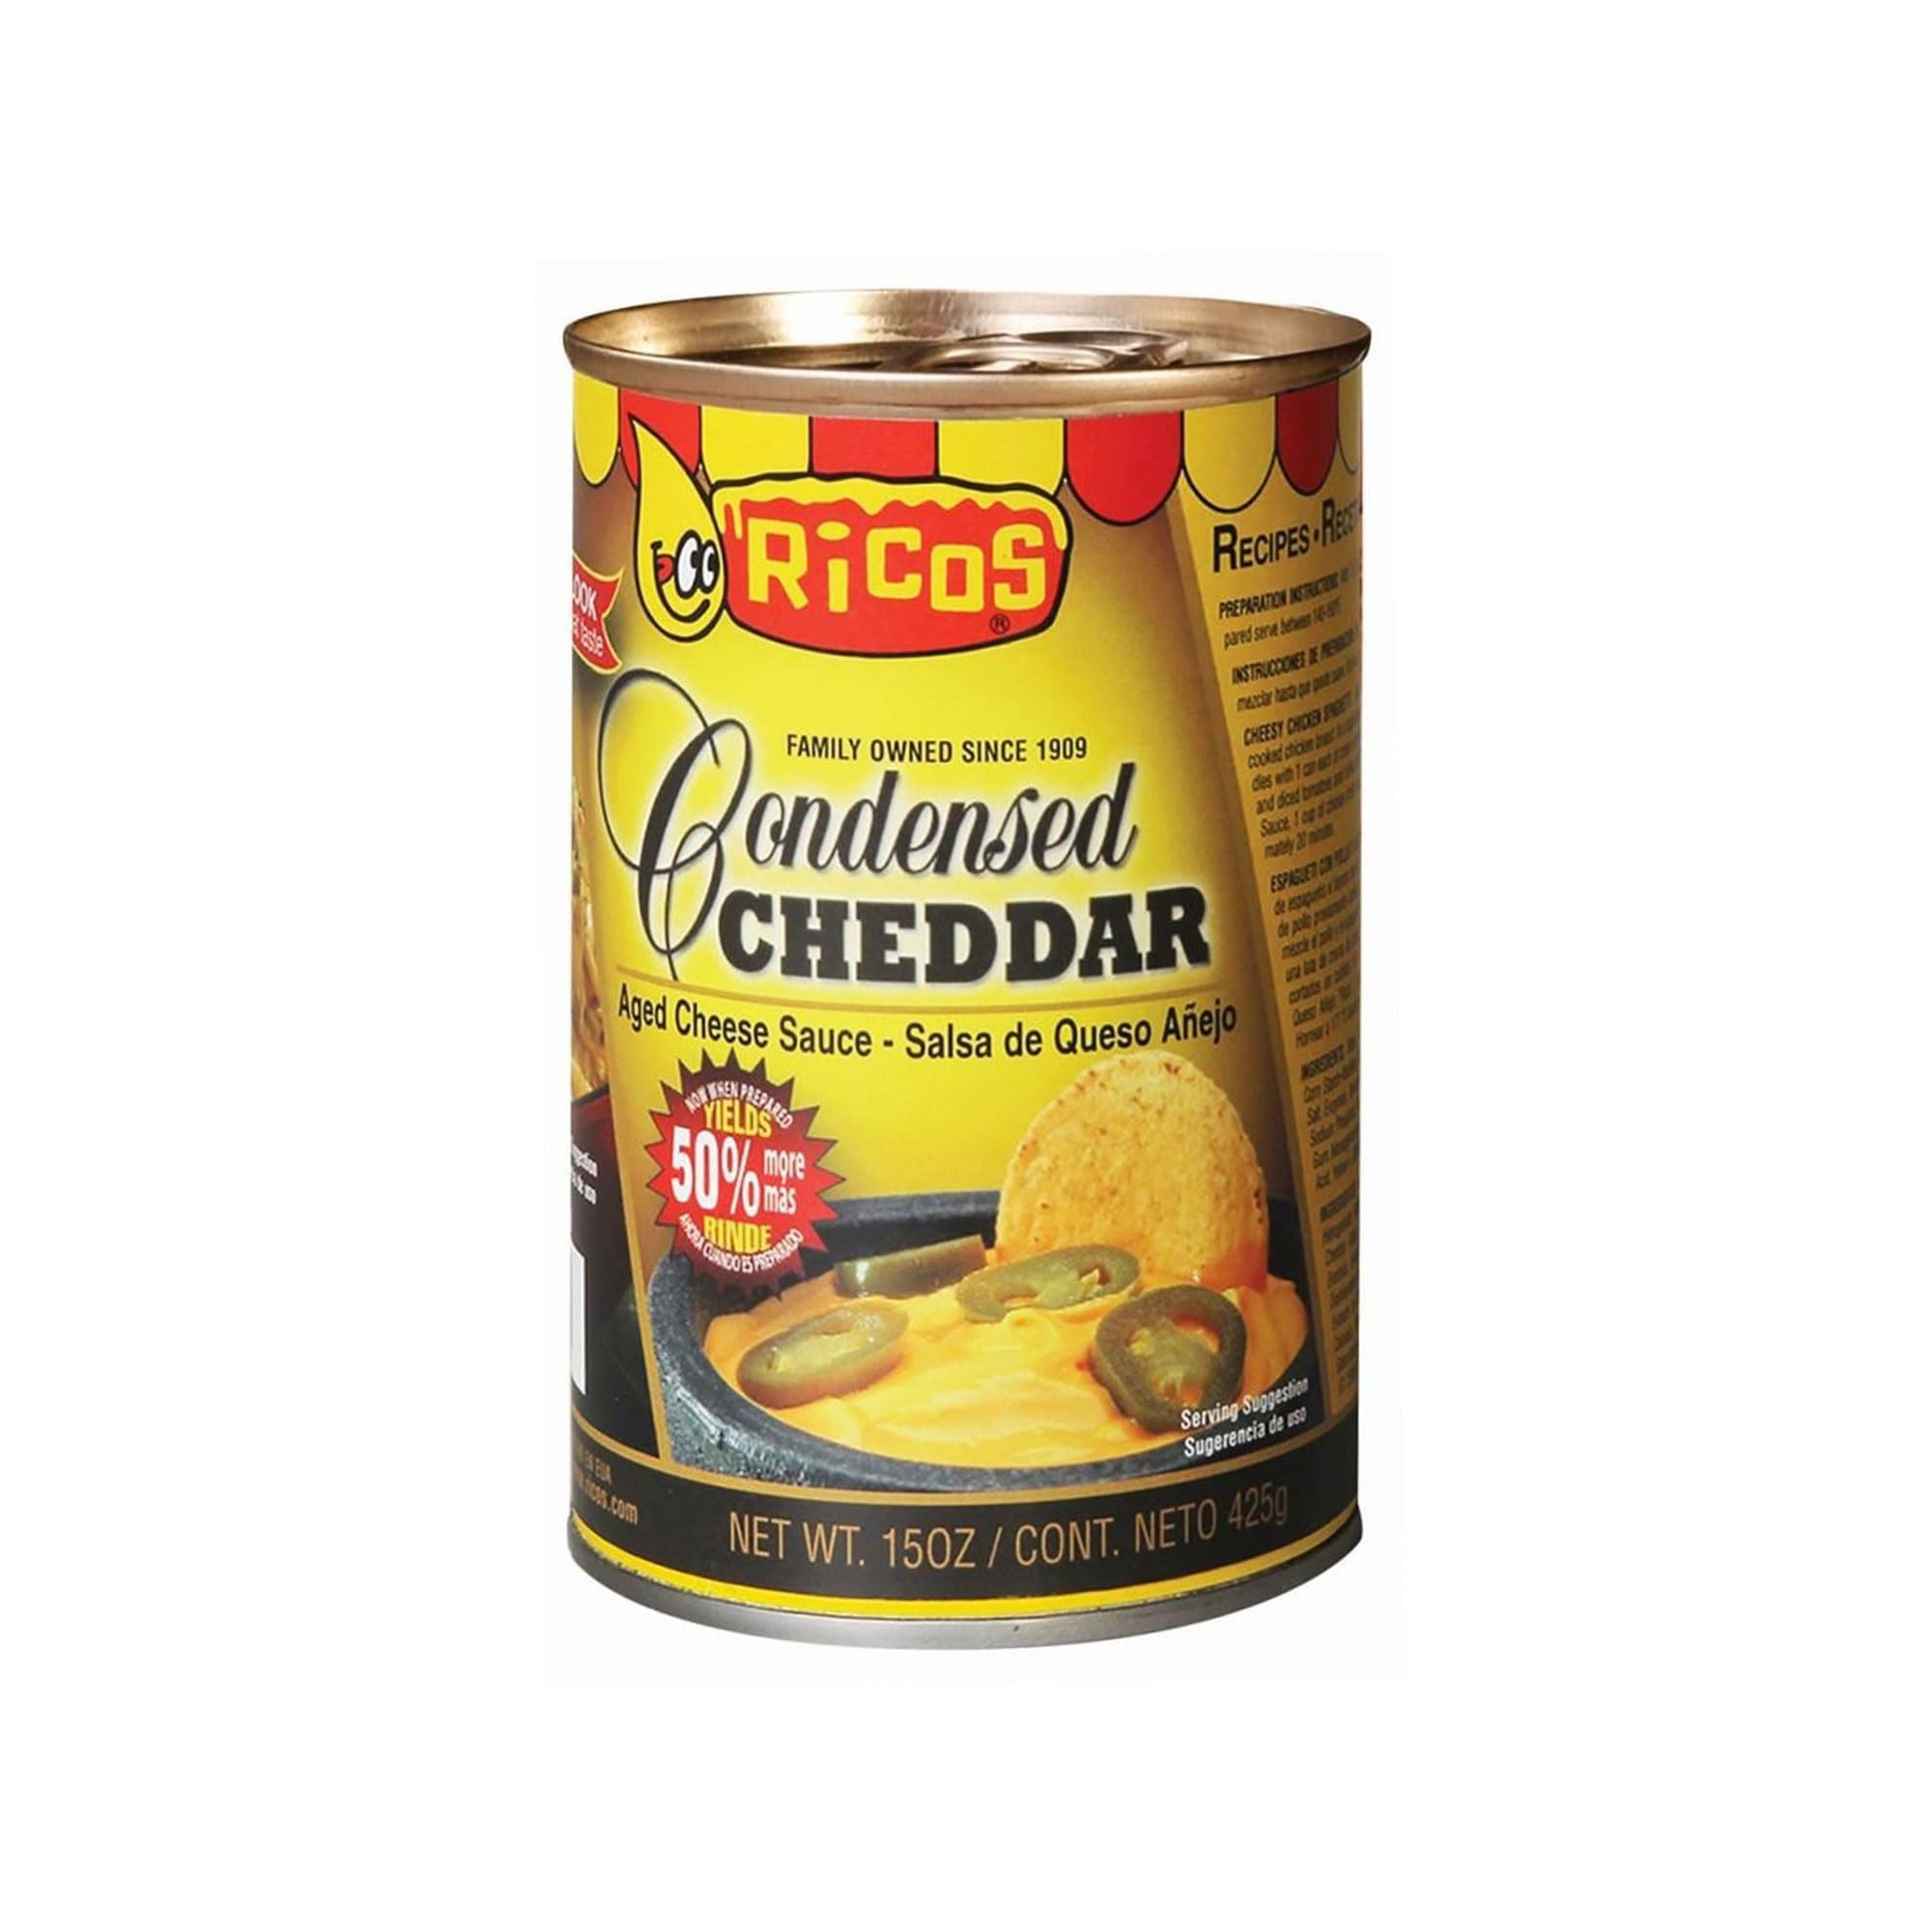
Item Name: Rico's Cheese Sauce 15oz Can (Pack of 6) Choose Flavor Below (Premium Aged Cheddar)
Bullet Point: Pack of 6
Value: 6.0
Unit: Count

Price: 3.38